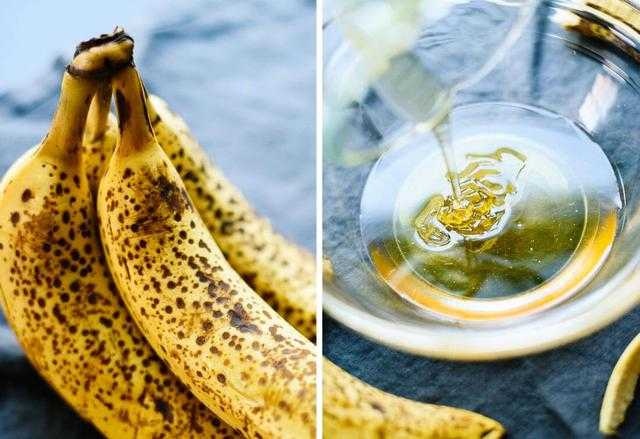
Label: Banana